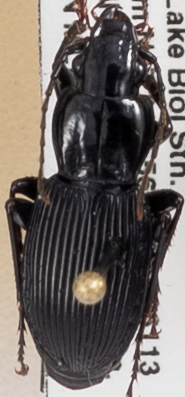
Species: Pterostichus lachrymosus
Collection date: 2019-06-18
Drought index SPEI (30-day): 0.36
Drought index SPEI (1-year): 2.09
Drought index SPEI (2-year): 2.09